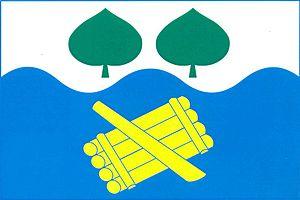
Lipno nad Vltavou est une commune du district de Český Krumlov, dans la région de Bohême-du-Sud, en République tchèque. Sa population s'élevait à 667 habitants en 2020.